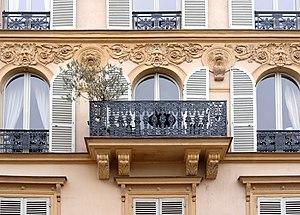
Rue Payenne (n°7) - Paris III
La rue Payenne est située dans le 3ᵉ arrondissement de Paris. Petite rue calme du Marais, faisant le prolongement de la rue Pavée, elle est bordée d'hôtels particuliers et de jardins. Ce site est desservi par la station de métro Saint-Paul.
Clotilde de Vaux née Charlotte Clotilde Josephine Marie à Paris le 3 avril 1815 et morte le 5 avril 1846 dans la même ville, inspira à Auguste Comte la « religion de l'Humanité ».